Yangzhuang station

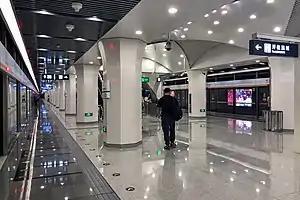
Platform

Yangzhuang station is a station on Line 6 of the Beijing Subway. It was opened on December 30, 2018.